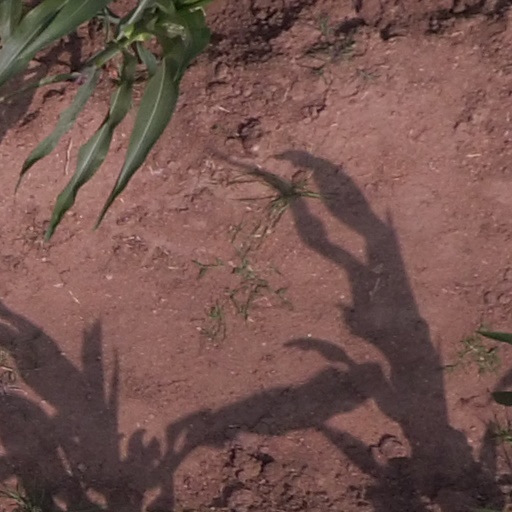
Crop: maize; corn